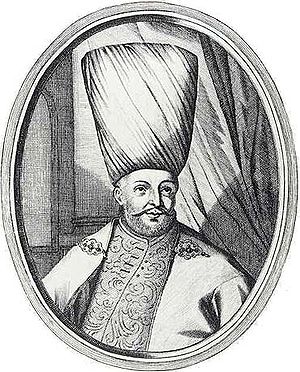
Köprülü-familien
Köprülü Ahmed kőrajz
Köprülü-familien og flere højere rangerende officerer. Bemærkelsesværdige efterkommere er blandt andet Mehmet Fuat Köprülü, en fremtrædende tyrkisk litteraturhistoriker. Medlemmer af familien bor fortsat i Tyrkiet eller USA.